Tough as Iron

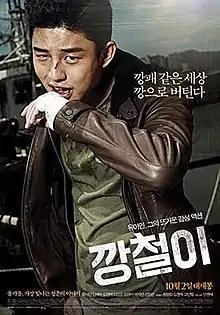
Theatrical poster

Tough as Iron is a 2013 South Korean action drama film written and directed by Ahn Gwon-tae, starring Yoo Ah-in and Kim Hae-sook in the title role.